Guadalcanal campaign

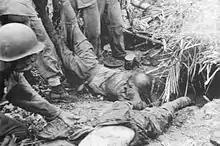
U.S. Marines drag the corpses of Japanese soldiers from their bunker in the Point Cruz area after the battle in early November.

As the Japanese regrouped west of the Matanikau, the U.S. forces concentrated on shoring up and strengthening their Lunga defenses. On 14 September Vandegrift moved another battalion (3rd Battalion, 2nd Marine Regiment) from Tulagi to Guadalcanal. On 18 September, an Allied naval convoy delivered 4,157 men from the 3rd Provisional Marine Brigade (the 7th Marine Regiment plus a battalion from the 11th Marine Regiment and some additional support units), 137 vehicles, tents, aviation fuel, ammunition, rations, and engineering equipment to Guadalcanal. These crucial reinforcements allowed Vandegrift, beginning on 19 September, to establish an unbroken line of defense around the Lunga perimeter. While covering this convoy, the aircraft carrier was scuttled after being struck by torpedoes from the Japanese submarine southeast of Guadalcanal. This stretched Allied naval airpower thin, with only one aircraft carrier remaining in operation in the entire South Pacific Area. Vandegrift also made some changes in the senior leadership of his combat units, transferring several officers who did not meet his performance standards off the island and promoting junior officers who had proven themselves to take their place. One of these was the recently promoted Colonel Merritt Edson, who was placed in command of the 5th Marine Regiment.